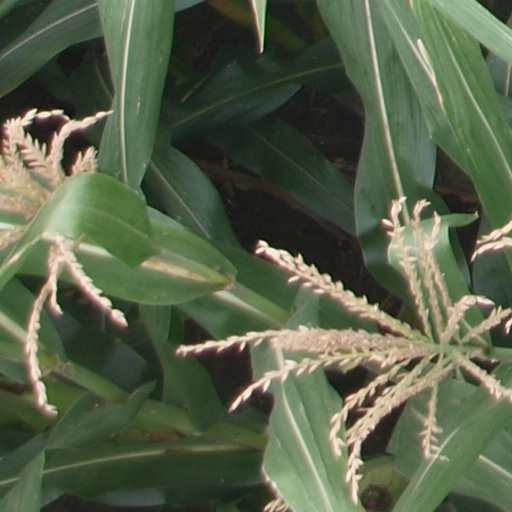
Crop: maize; corn